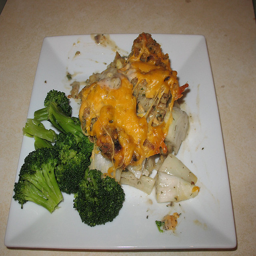
Square white plate of broccoli and entree topped with melted cheese.
A plate which has a variety of food including broccoli.
A plate of food containing broccoli and cheese.
some cheese broccoli and other food on a white plate
Broccoli and a cheesy meat dish on a square white plate.